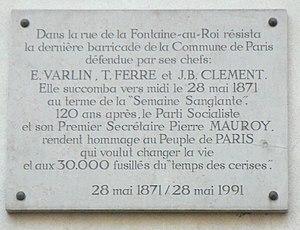
Plaque commémorative de la dernière barricade de la Commune de Paris
La rue de la Fontaine-au-Roi est une voie du 11ᵉ arrondissement de Paris, en France.